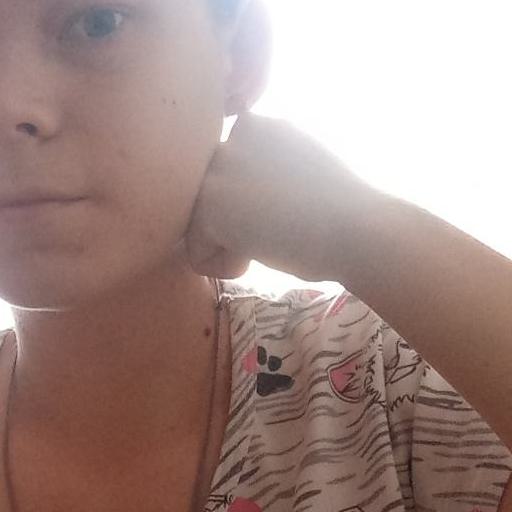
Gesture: no_gesture